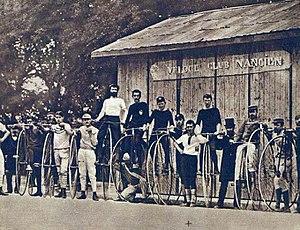
Charles Terront (+), vainqueur d'une course de Grands Bicycles en 1883 à Nancy.
Charles Terront, né le 25 avril 1857 à Saint-Ouen et mort le 31 octobre 1932 à Sainte-Marguerite-lès-Marseille, est un coureur cycliste français des années 1870-1890, considéré comme la première star française du cyclisme. À la fin l'année 1890, après 15 années de compétitions, il remporte 227 victoires et 466 podiums en 538 courses.